Ceremony (Silko novel)

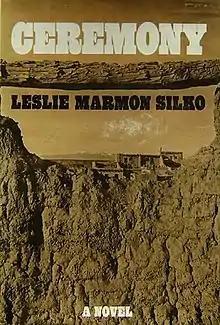
First edition

Ceremony is a novel by writer Leslie Marmon Silko (Laguna Pueblo descent), first published by Viking Press in March 1977. The title "Ceremony" is based on the oral traditions and ceremonial practices of the Navajo and Pueblo people.